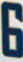
Number: 6